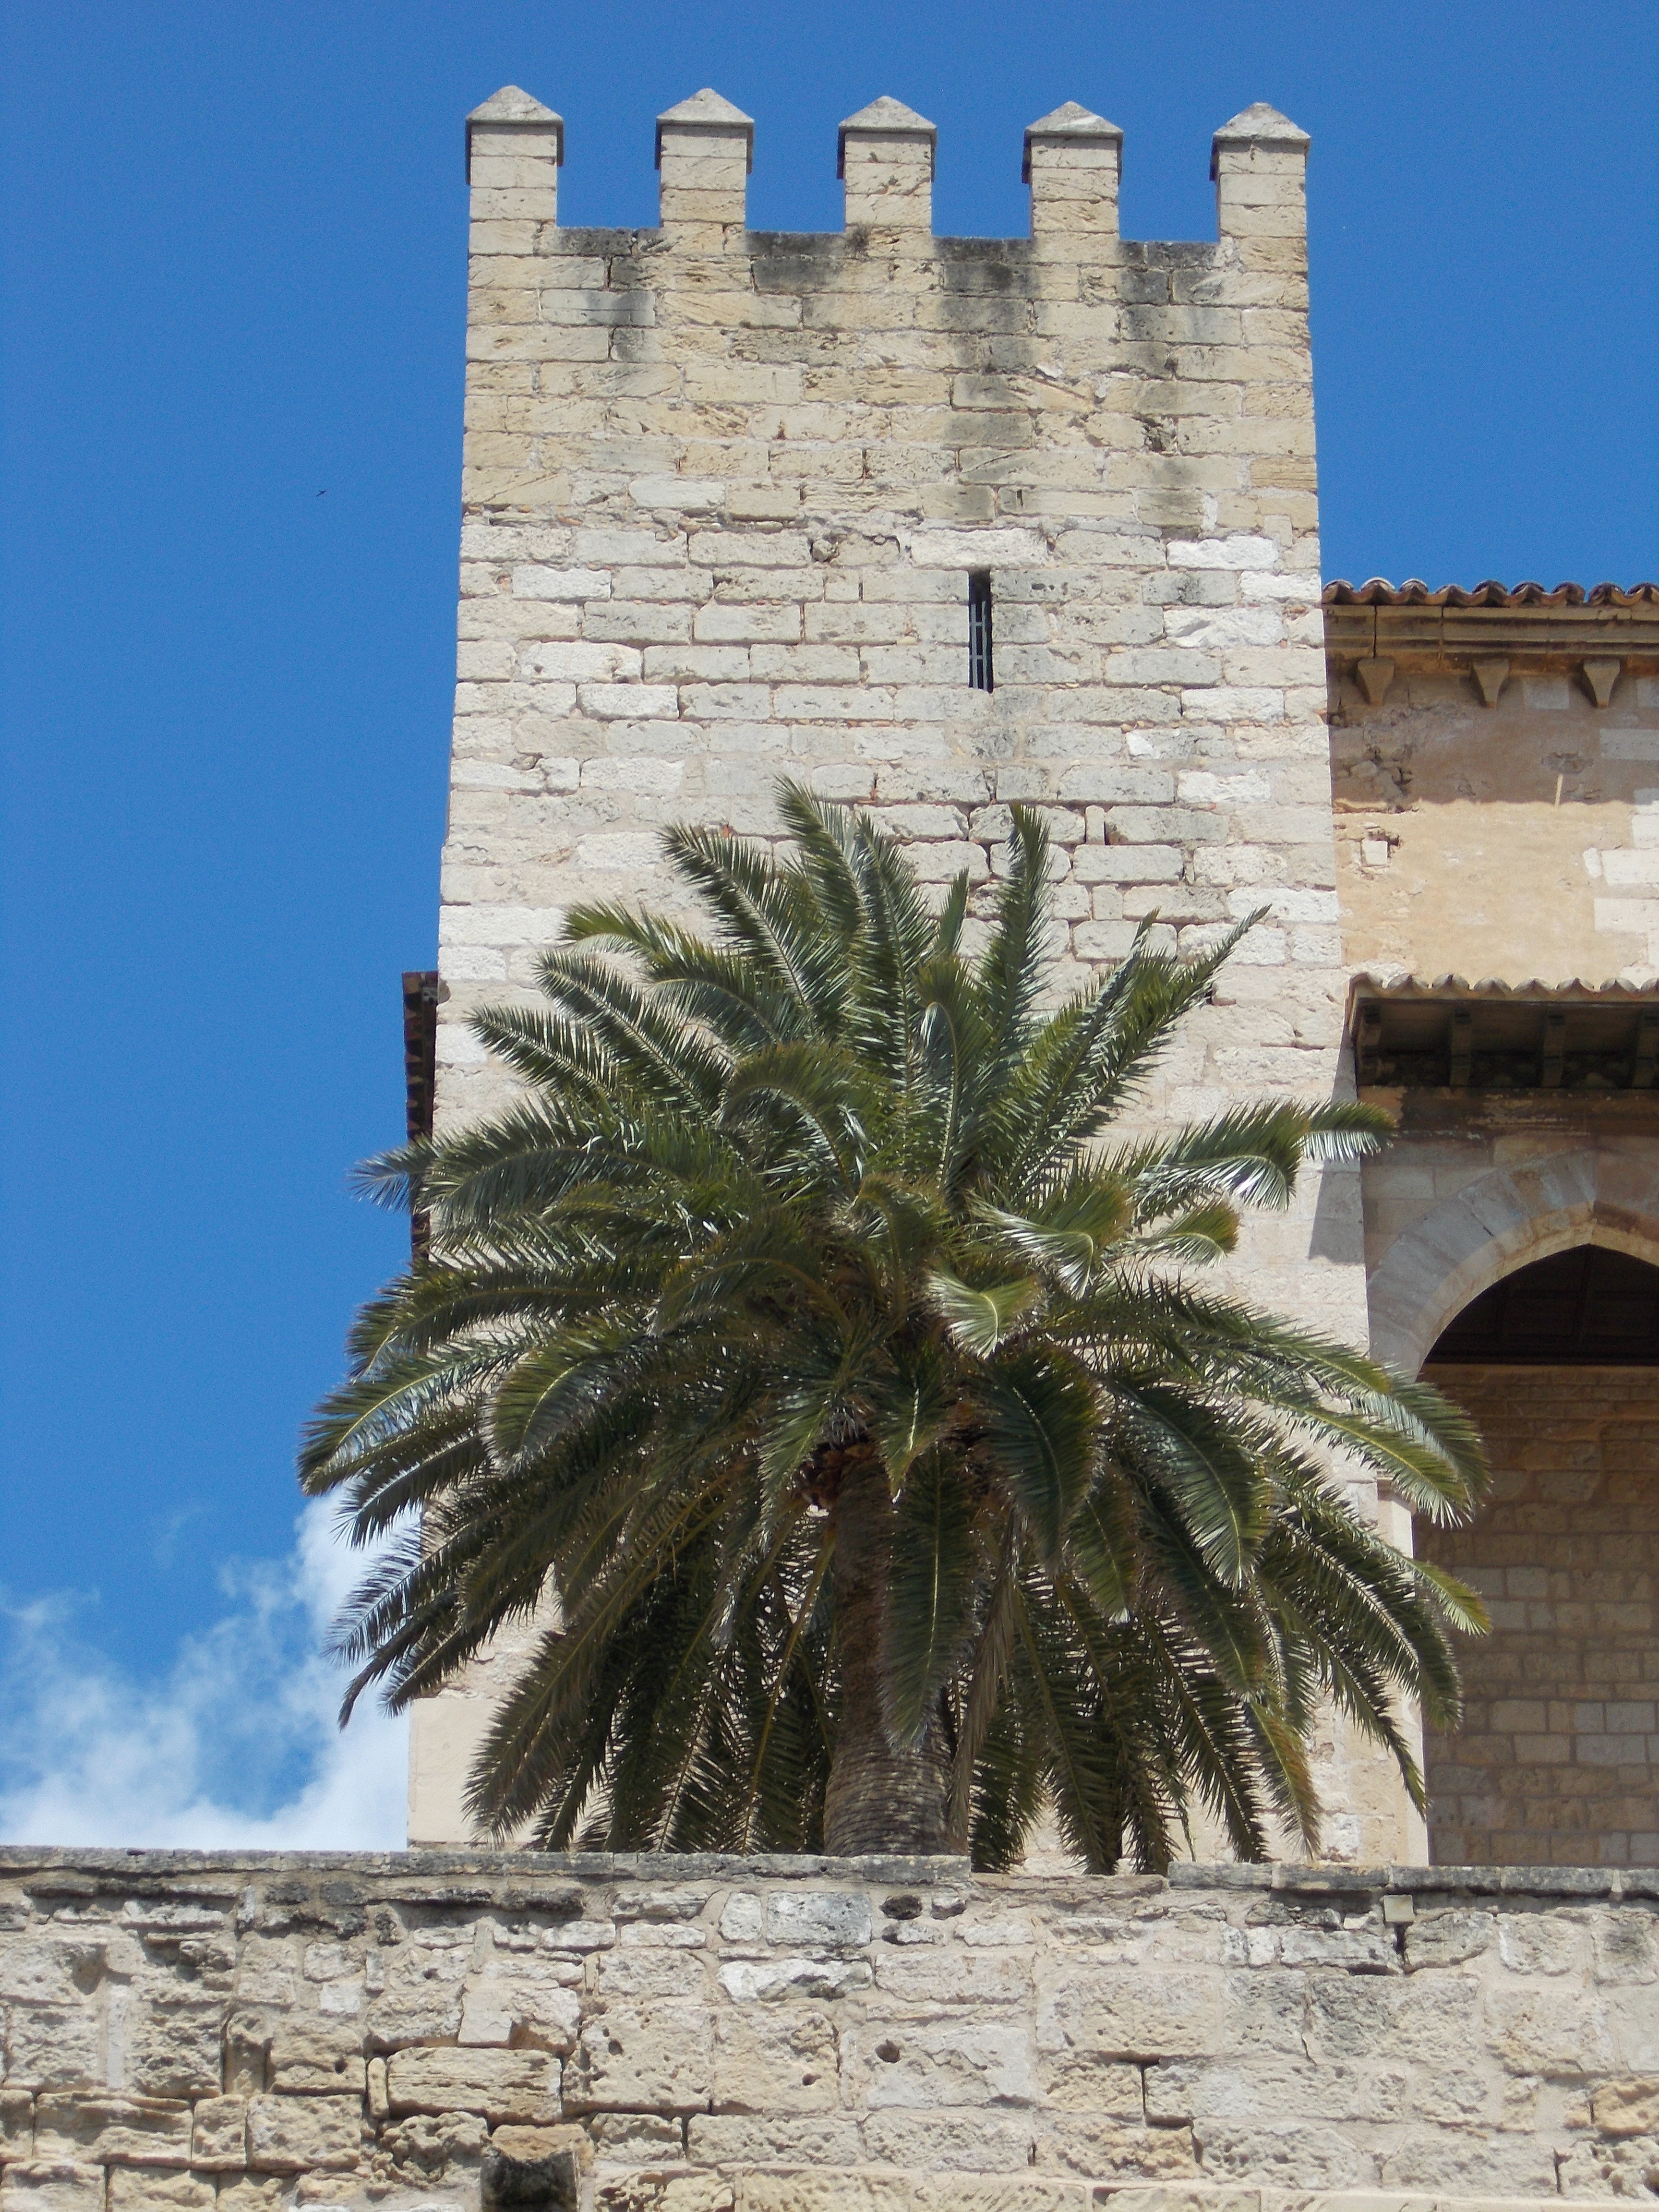
building, palace, monument, tower, palm, castle, landmark, fortification, spain, ruins, mallorca, palma, royal palace, alkazar, ancient history, k nigspalast la almudaina, la almudaina